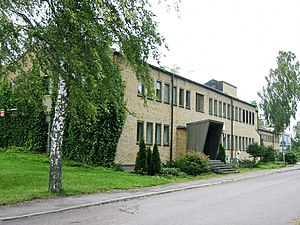
Hallstahammars kommun
:Hallstahammars rådhus
Hallstahammar kommune ligger i landskapet Västmanland i länet Västmanlands län i Sverige. Kommunens administrationscenter ligger i byen Hallstahammar. Kommunen ligger ved Kolbäcksån.